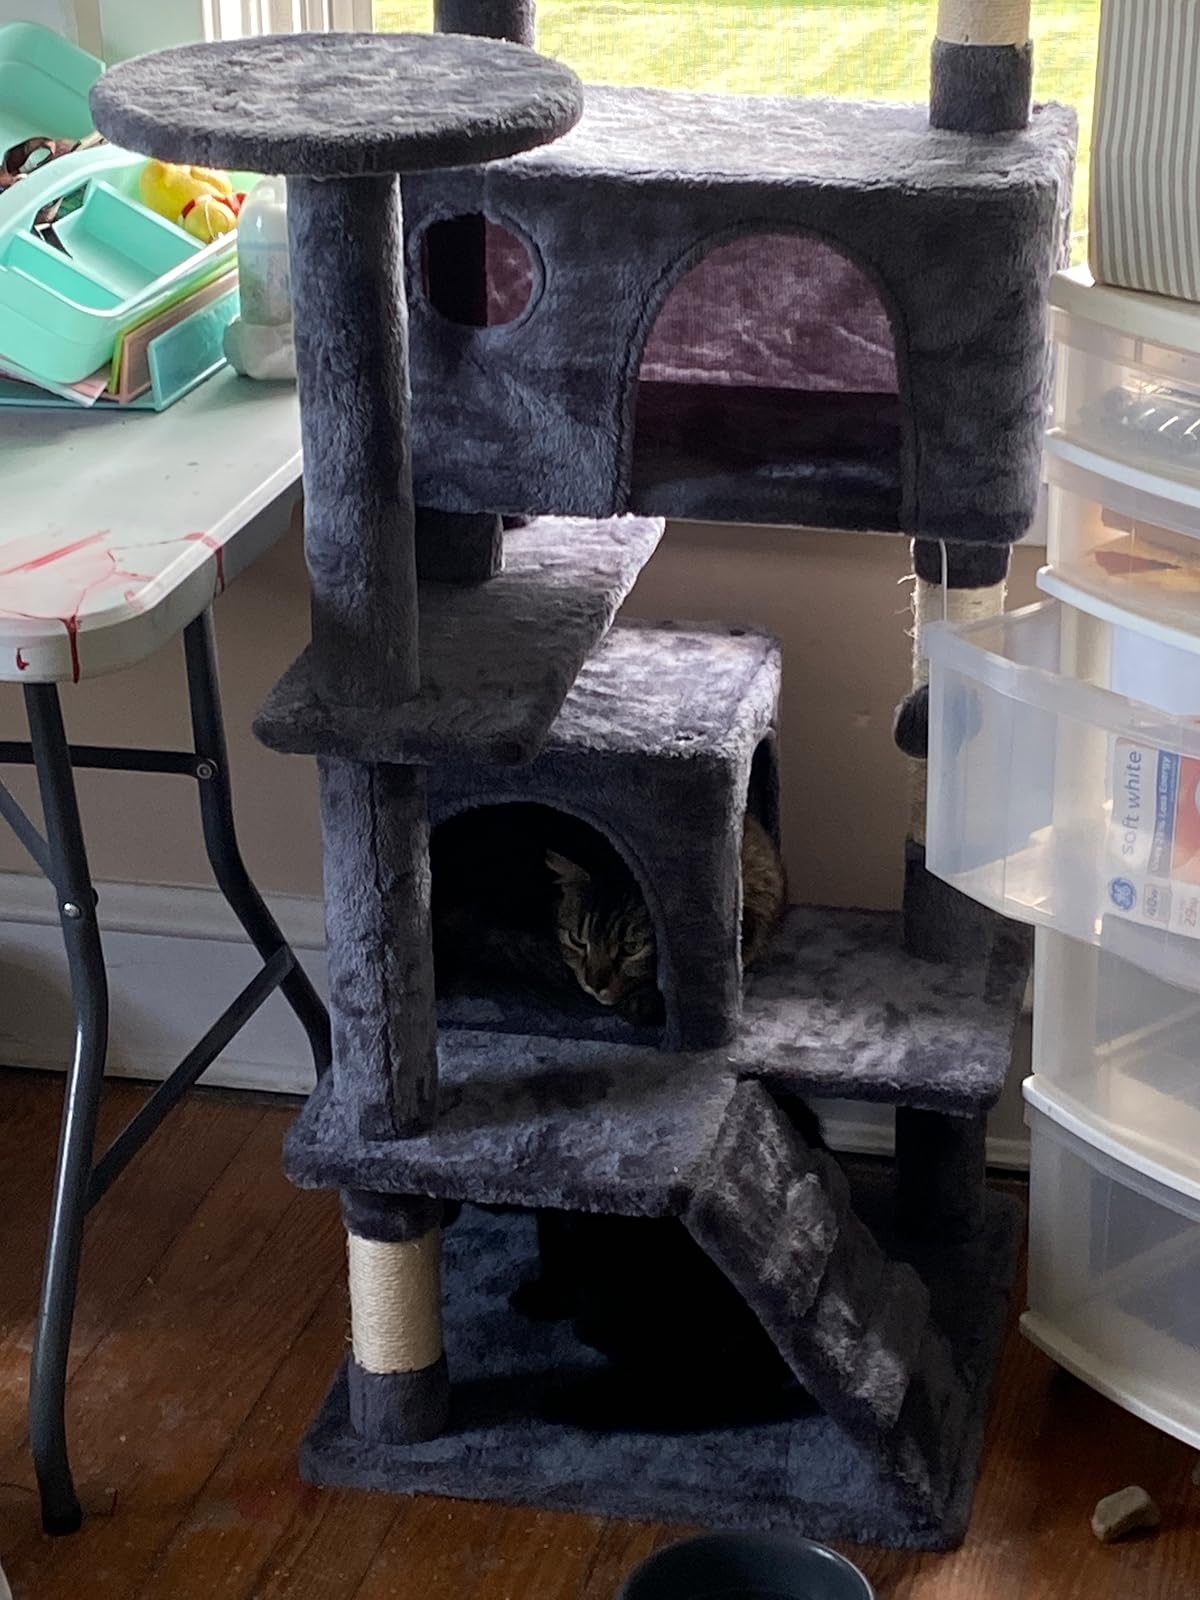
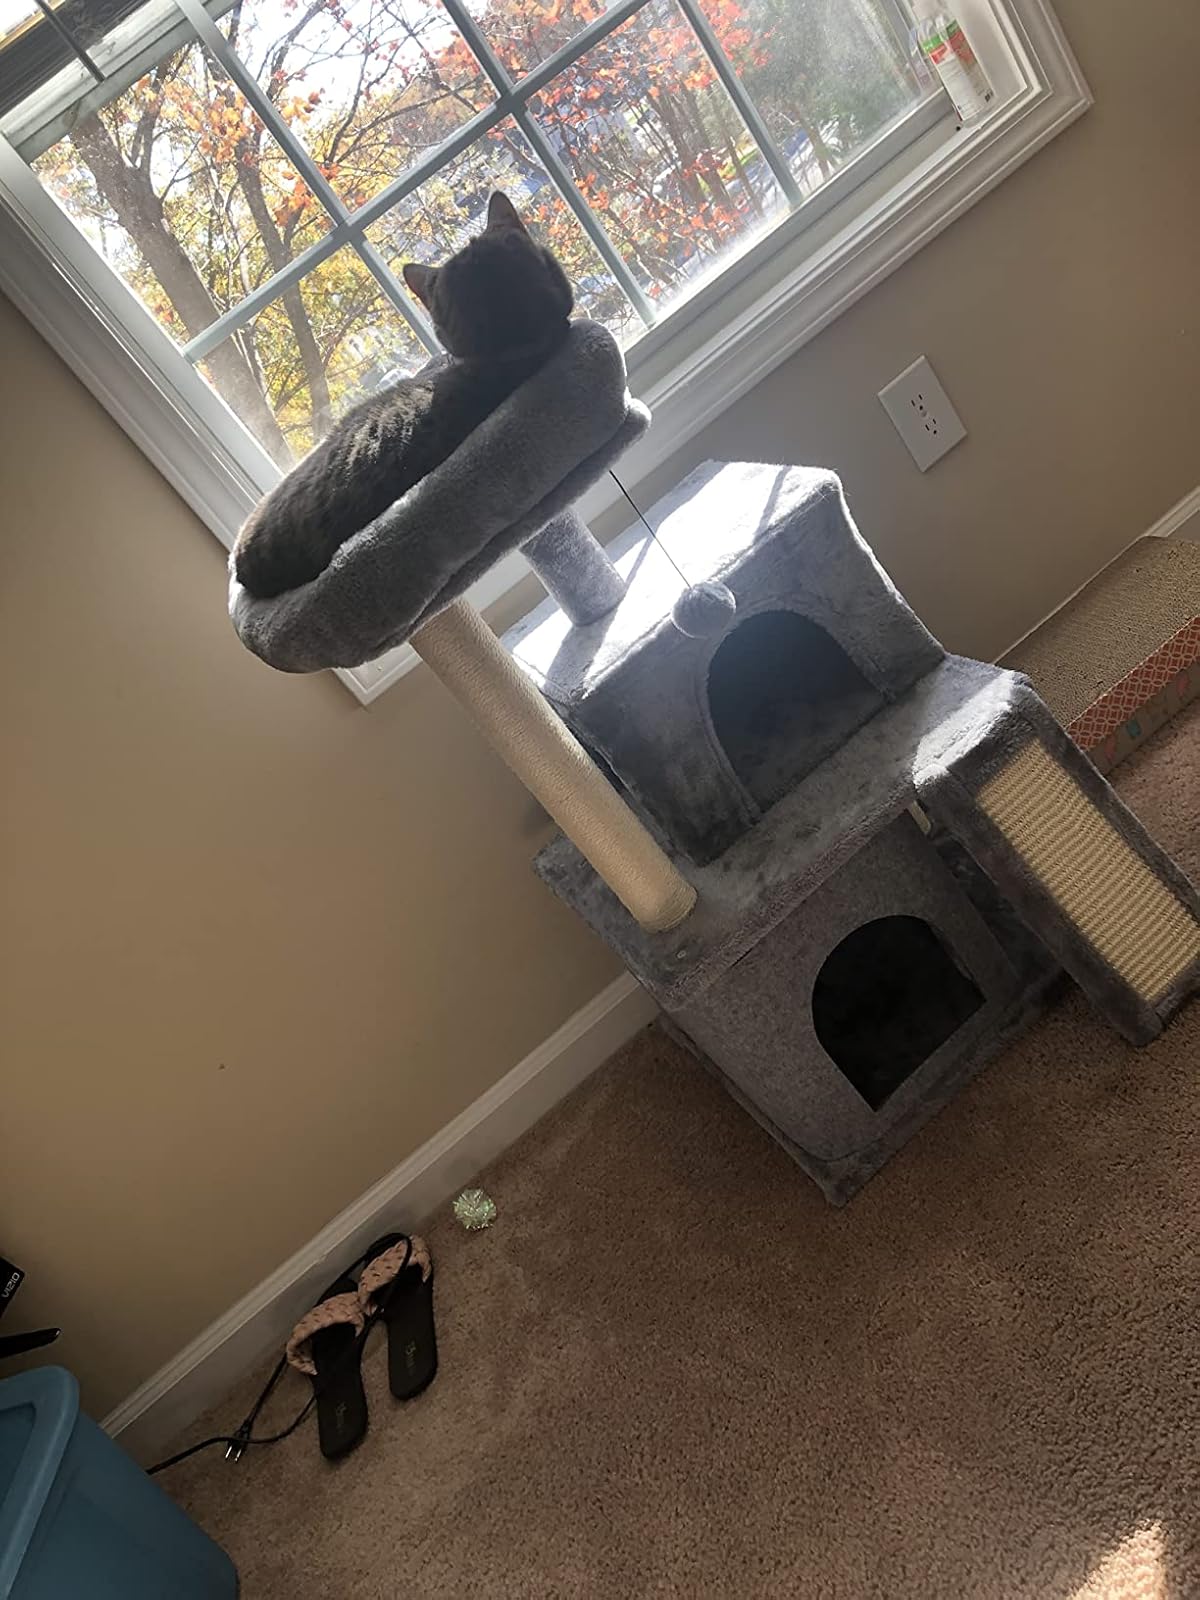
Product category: items_cat tree
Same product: no